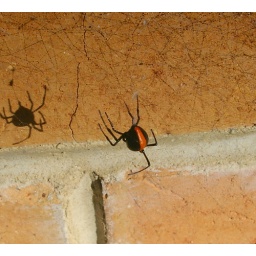
Redback Spider, outside under my kitchen window.It's called a black widow in the USA (Latrodectus hasselti)